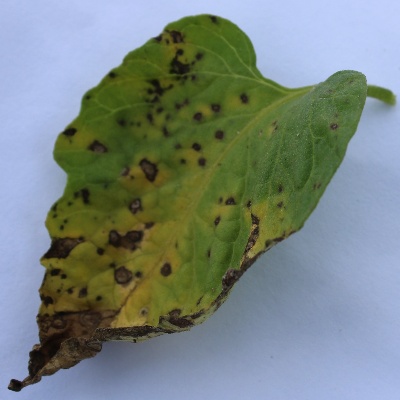
Crop: Tomato
Condition: leaf blight